Architecture of Scotland in the Industrial Revolution

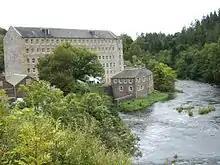
New Lanark, cotton mills and housing for workers, founded in 1786 and developed by Robert Owen from 1800

Architecture of Scotland in the Industrial Revolution includes all building in Scotland between the mid-eighteenth century and the end of the nineteenth century. During this period, the country underwent an economic and social transformation as a result of industrialisation, which was reflected in new architectural forms, techniques and scale of building. In the second half of the eighteenth century, Edinburgh was the focus of a classically inspired building boom that reflected the growing wealth and confidence of the capital. Housing often took the form of horizontally divided tenement flats. Some of the leading European architects during this period were Scottish, including Robert Adam and William Chambers.